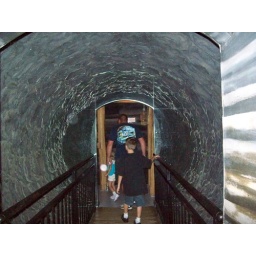
there is a white orb by the door by my daughters side that was not there when i was taking the picture